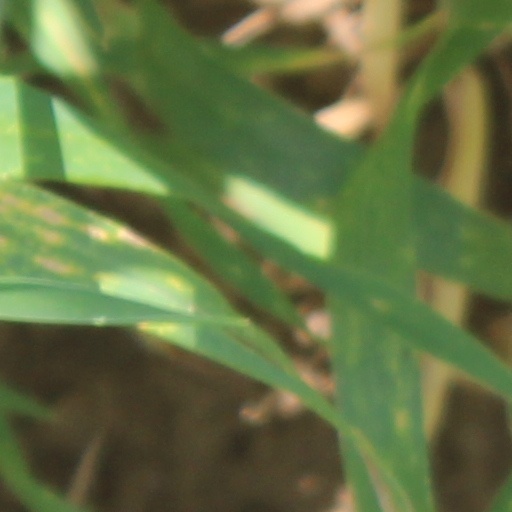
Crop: wheat